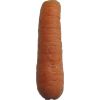
Label: carrot